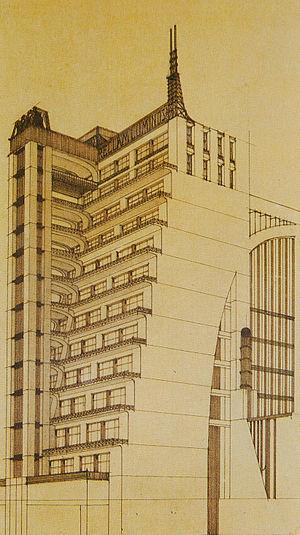
La Città Nuova, qui signifie ville nouvelle, est une œuvre architecturale d'Antonio Sant'Elia, créée en 1914 et qui s’inscrit dans le mouvement artistique futuriste.
Antonio Sant'Elia, né le 30 avril 1888 à Côme en Lombardie et mort le 10 octobre 1916, à Monfalcone, est un architecte italien du mouvement futuriste.